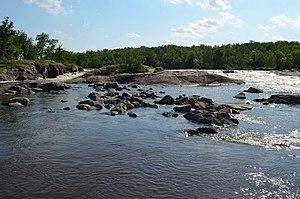
Whiteshell Provincial Park